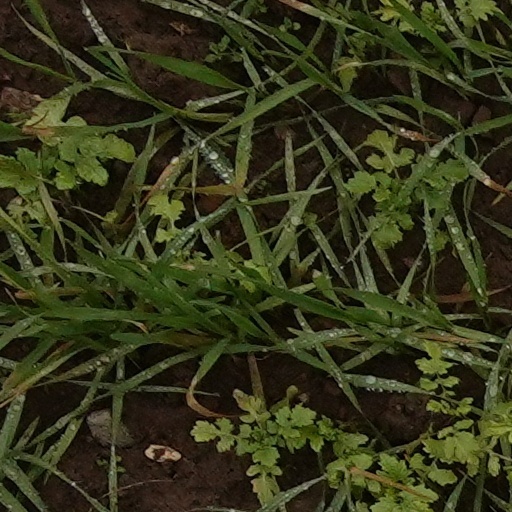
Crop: wheat